Instant camera

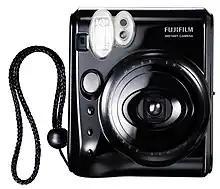
Fujifilm Instax Mini 50S camera

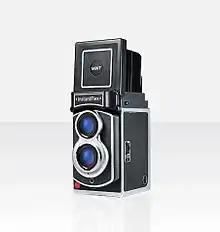
MiNT Instantflex TL70

In more recent years, Fujifilm introduced a line of instant cameras and film in Japanese and Asian markets. Fujifilm called their instant camera line Fotorama. Starting in the early 1980s the F series of cameras include the F-10, F-50S and F-62AF. In the mid-1980s it introduced the 800 series with models such as the MX800, 850E, and Mr Handy collapsible. The ACE cameras were introduced in the mid-1990s with film identical to the 800 film but with a different cartridge. The integral films are based on the Kodak line of instant camera films. The instant films FI-10/PI-800/ACE series are somewhat compatible with the Kodak line of instant cameras, with minor modifications to the cartridge to make it fit. The F series film was discontinued in 1994 but similar modifications on more recent Instax film can be made to fit in the older cartridges.